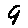
Label: 9